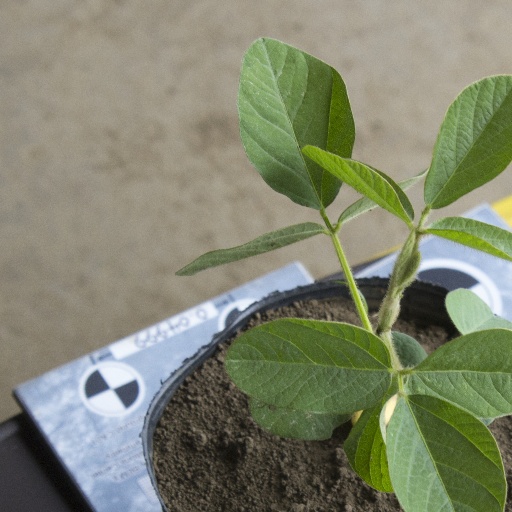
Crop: soybean